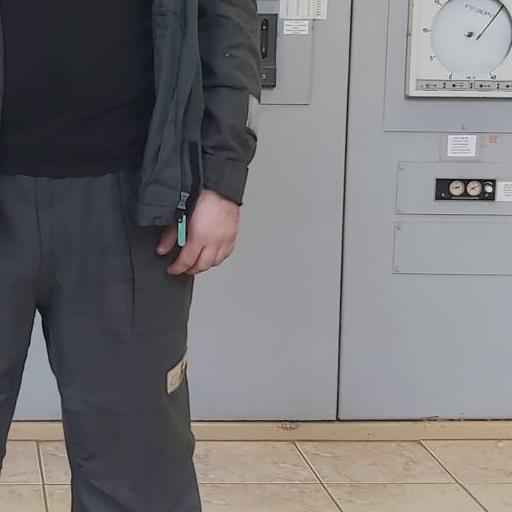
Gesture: no_gesture